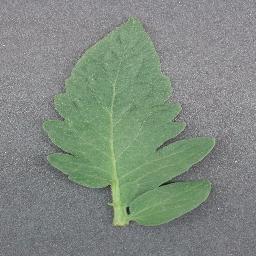
Label: Tomato___healthy